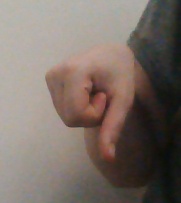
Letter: waw